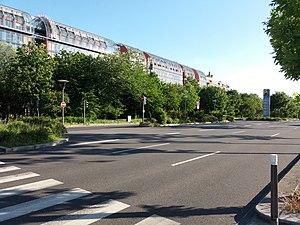
Côté sud, avec vue sur la Cité Internationale.
L'allée Achille-Lignon est une voie du quartier de la cité internationale, située en quasi-totalité dans le 6ᵉ arrondissement de Lyon tandis que son extrémité nord-est est géographiquement sur la commune voisine de Villeurbanne, en France.
Le quai Charles-de-Gaulle est un quai situé sur la rive gauche du Rhône à Lyon dans le 6ᵉ arrondissement.